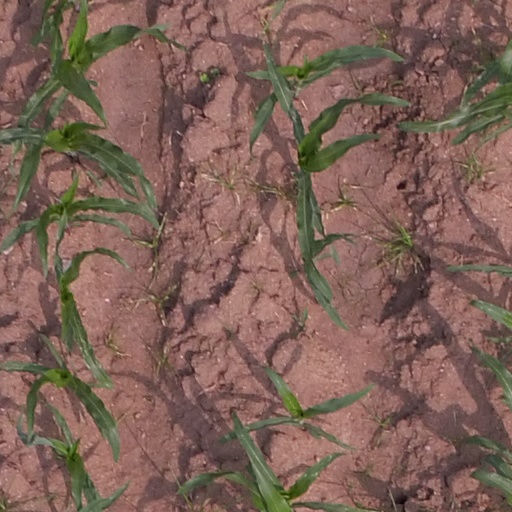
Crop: maize; corn